Frank Truitt

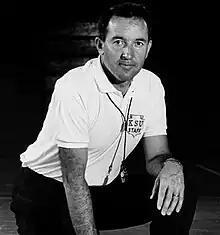

Frank Wilson Truitt, Jr., (April 4, 1925 – December 21, 2014) was an American multi-sport collegiate coach and a veteran of World War II.